Wispa

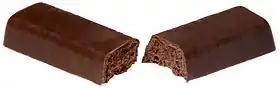
A Wispa split in half.

Wispa is a brand of chocolate bar manufactured by British chocolate company Cadbury. Using aerated chocolate, the bar was launched in 1981 as a trial version in North East England, and with its success it was introduced nationally in 1983. It was seen as a competitor to Rowntree's Aero (now owned by Nestlé).